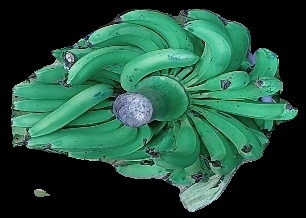
Variety: pachbale
Grade: grade3